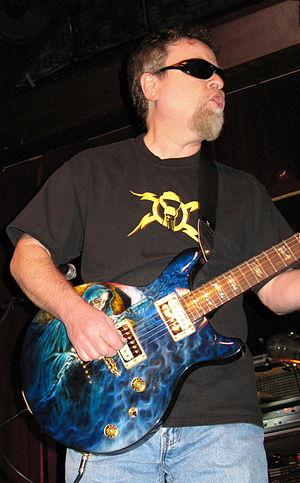
Eric Bloom, né le 1er décembre 1944, est un auteur compositeur et musicien américain, connu pour être le chanteur guitariste du groupe Blue Öyster Cult, depuis 1971.